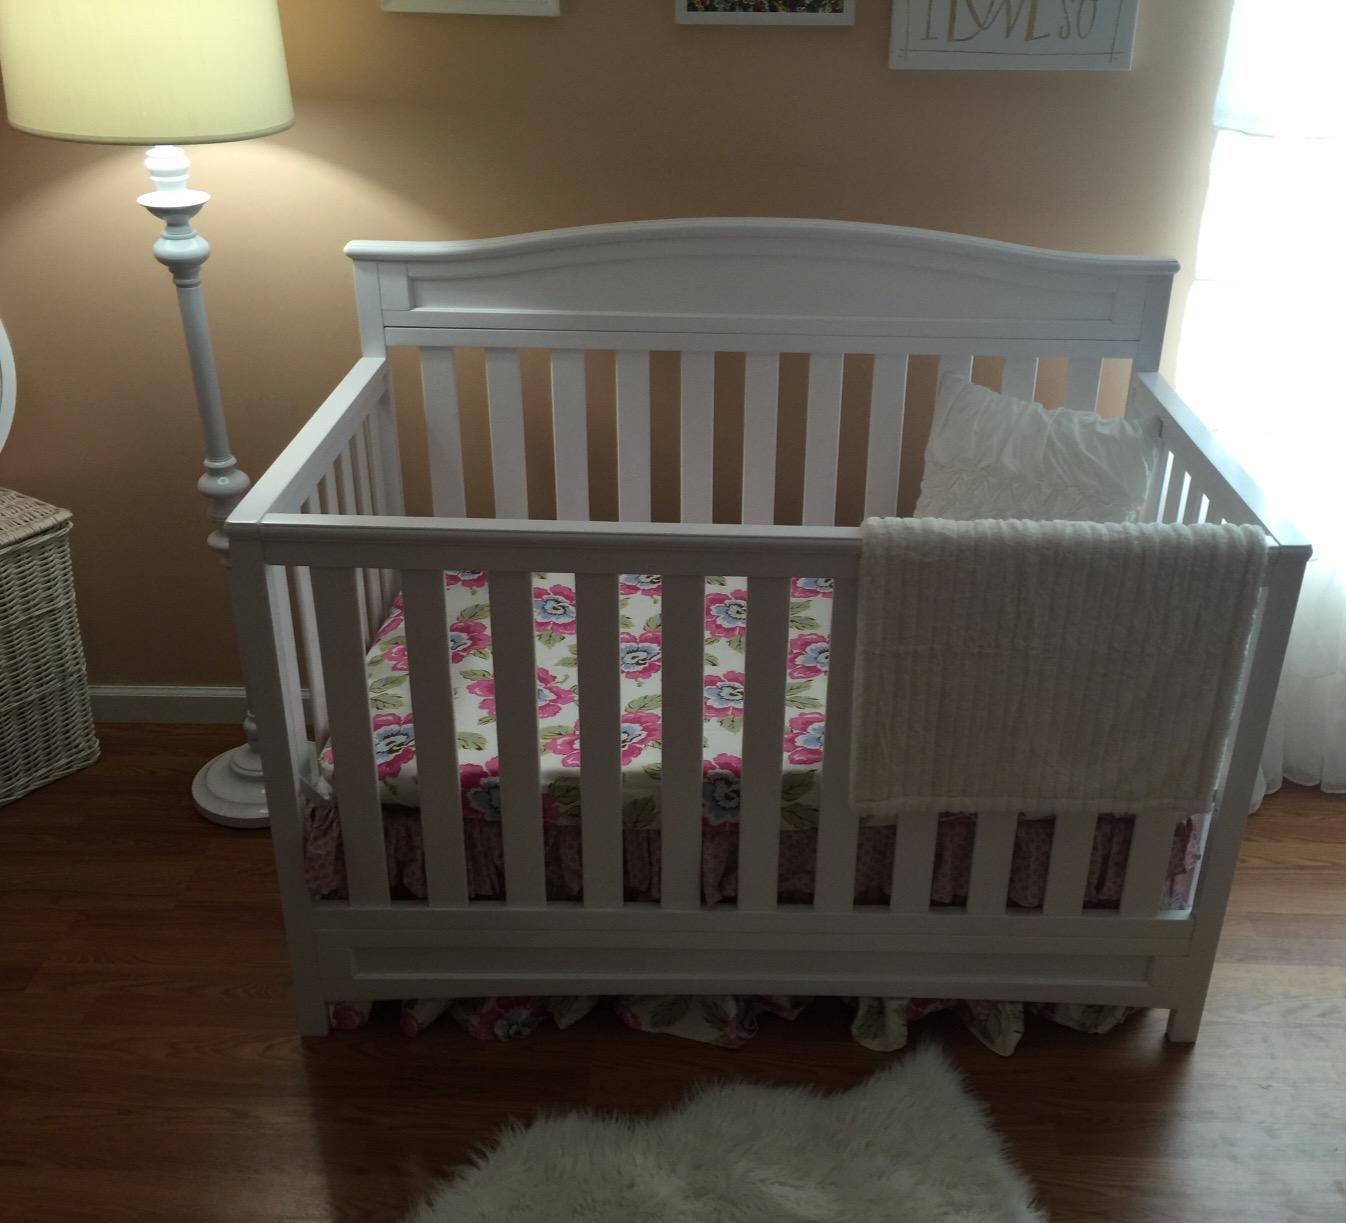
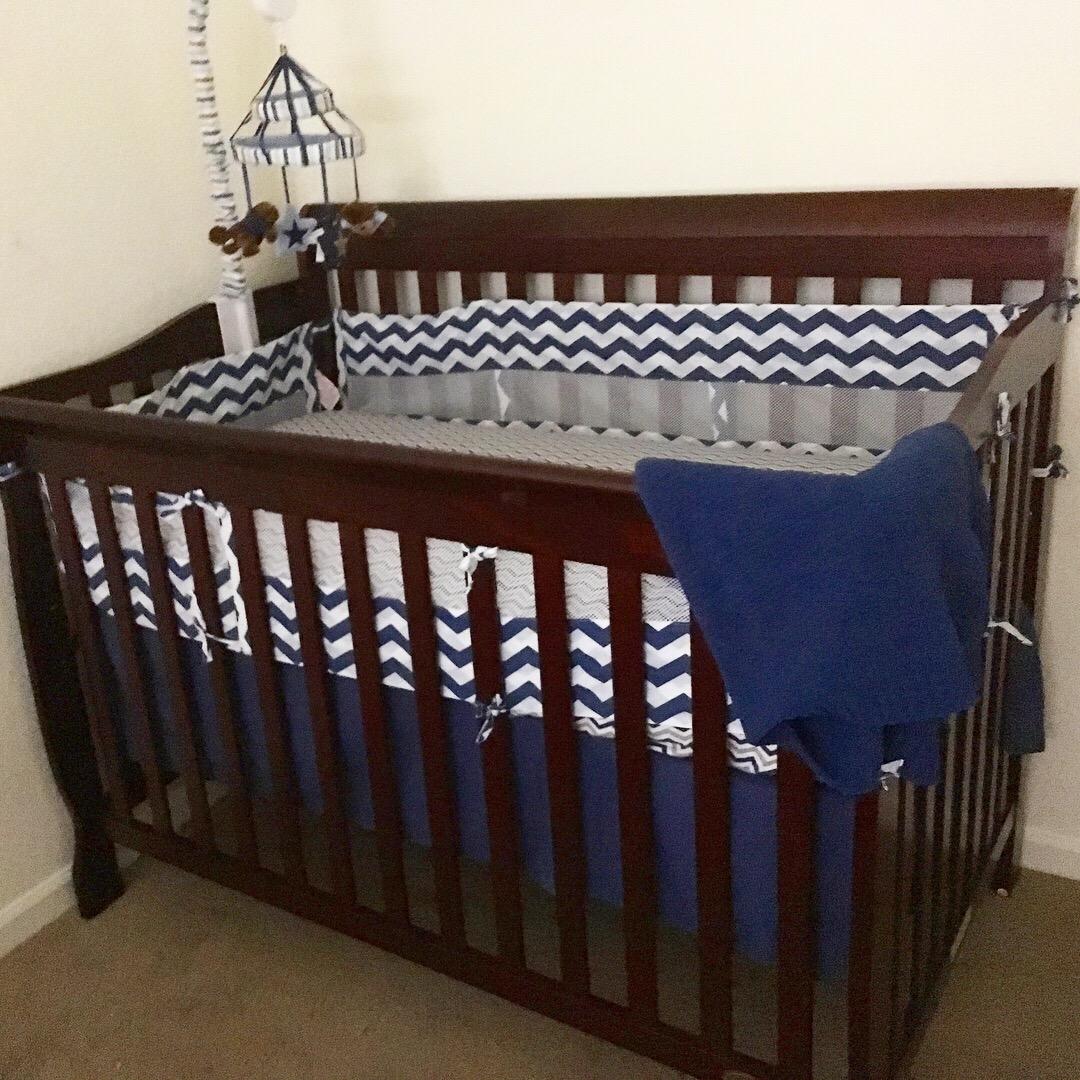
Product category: products_crib
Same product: no